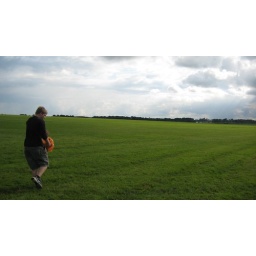
Bobby walking across the horse fields to the track actually hosting races in July!